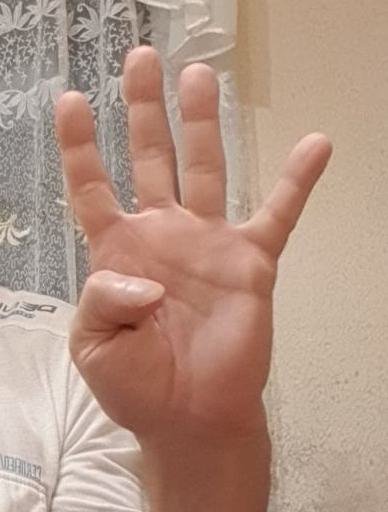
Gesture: four